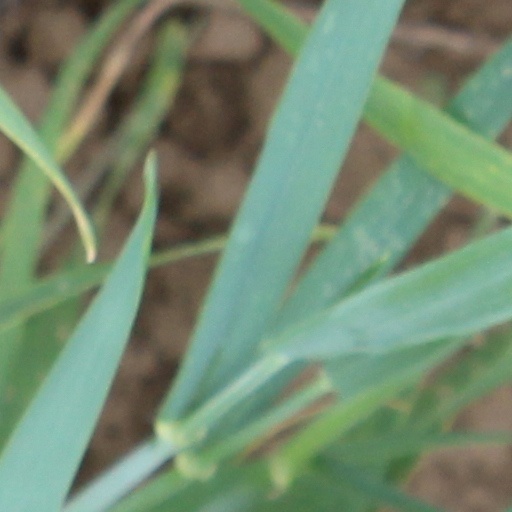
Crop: wheat